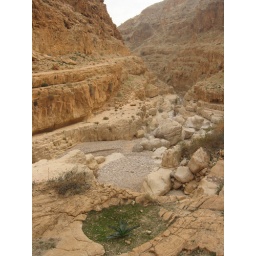
Looking down the Wadi Darga canyon below the confluence. I'd love to see it in flood. And I'd love to see the flowers in bloom.